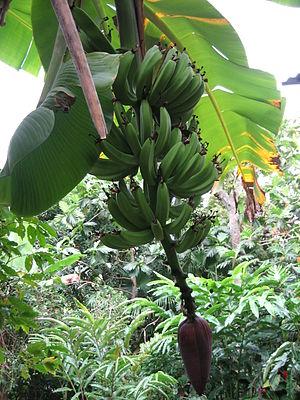
La Guadeloupe, en créole guadeloupéen : Gwadloup, et en langues amérindiennes : Karukera, est une île française de l'archipel des Antilles, en réalité un archipel composé de deux parties principales : la Grande-Terre à l'est et la Basse-Terre à l'ouest, séparées par un bras de mer « la Rivière-Salée ». La Guadeloupe est aussi par extension administrative un département français, une région mono-départementale de l'Outre-mer français et une région ultrapériphérique européenne, située dans les Caraïbes ; son code départemental officiel est le « 971 ». Elle est membre de l’OECS.